Vasil Ivanovski

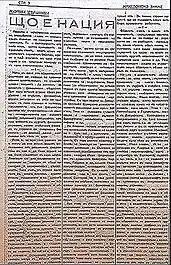
One of the articles written by Vasil Ivanovski in 1934, titled "What is a Nation"?

Ivanovski was born on October 18, 1906, in the former Kastorian village of Golovrade, then in the Ottoman Empire. Together with his family, Ivanovski emigrated to Bulgaria after WWI. He graduated from a high school in Plovdiv. Later Ivanovski was a tobacco worker, trade unionist and left-wing political activist, and since 1923 a member of the Bulgarian Communist Party (BCP). He took part in the September Uprising, that aimed for the "establishment of a government of workers and peasants" in Bulgaria. In 1926 he emigrated to the USSR (Odessa and Tbilisi). In September 1927 he was sent to study at the Communist University of the National Minorities of the West in Moscow, graduating in 1932. In the early 1930s he became close to several Yugoslav communists from Vardar Macedonia, as Malina Popivanova, who influenced him to accept the idea that the Macedonian Slavs were not Macedonian Bulgarians, but a separate nation. Ivanovski returned to Bulgaria in 1933, when he became a member of the IMRO (United). At that time, members of the Comintern sponsored IMRO (United), put for the first time the issue of the recognition of a separate Macedonian nation.